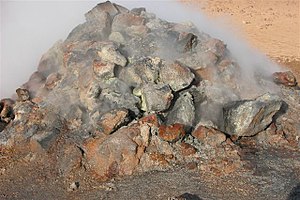
Solfatara
Solfatara er en varm kilde eller en slags mudderpøl med geotermisk aktivitet. De kan typisk findes omkring vulkaner. Der er en karakteristisk lugt af rådne æg pga. svovlforbindelserne.